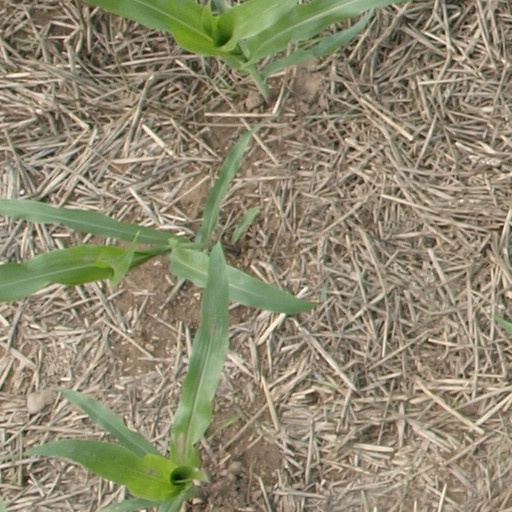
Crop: maize; corn